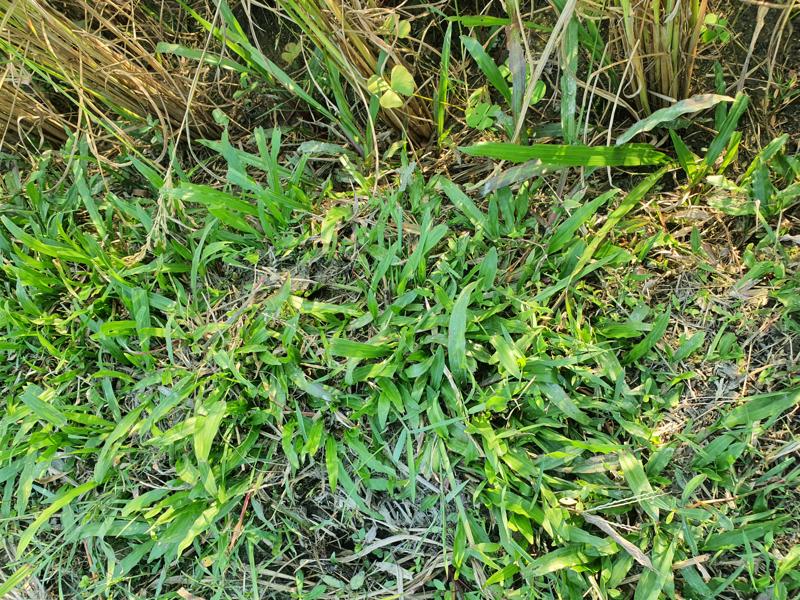
Weed species: Paspalum scrobiculatum